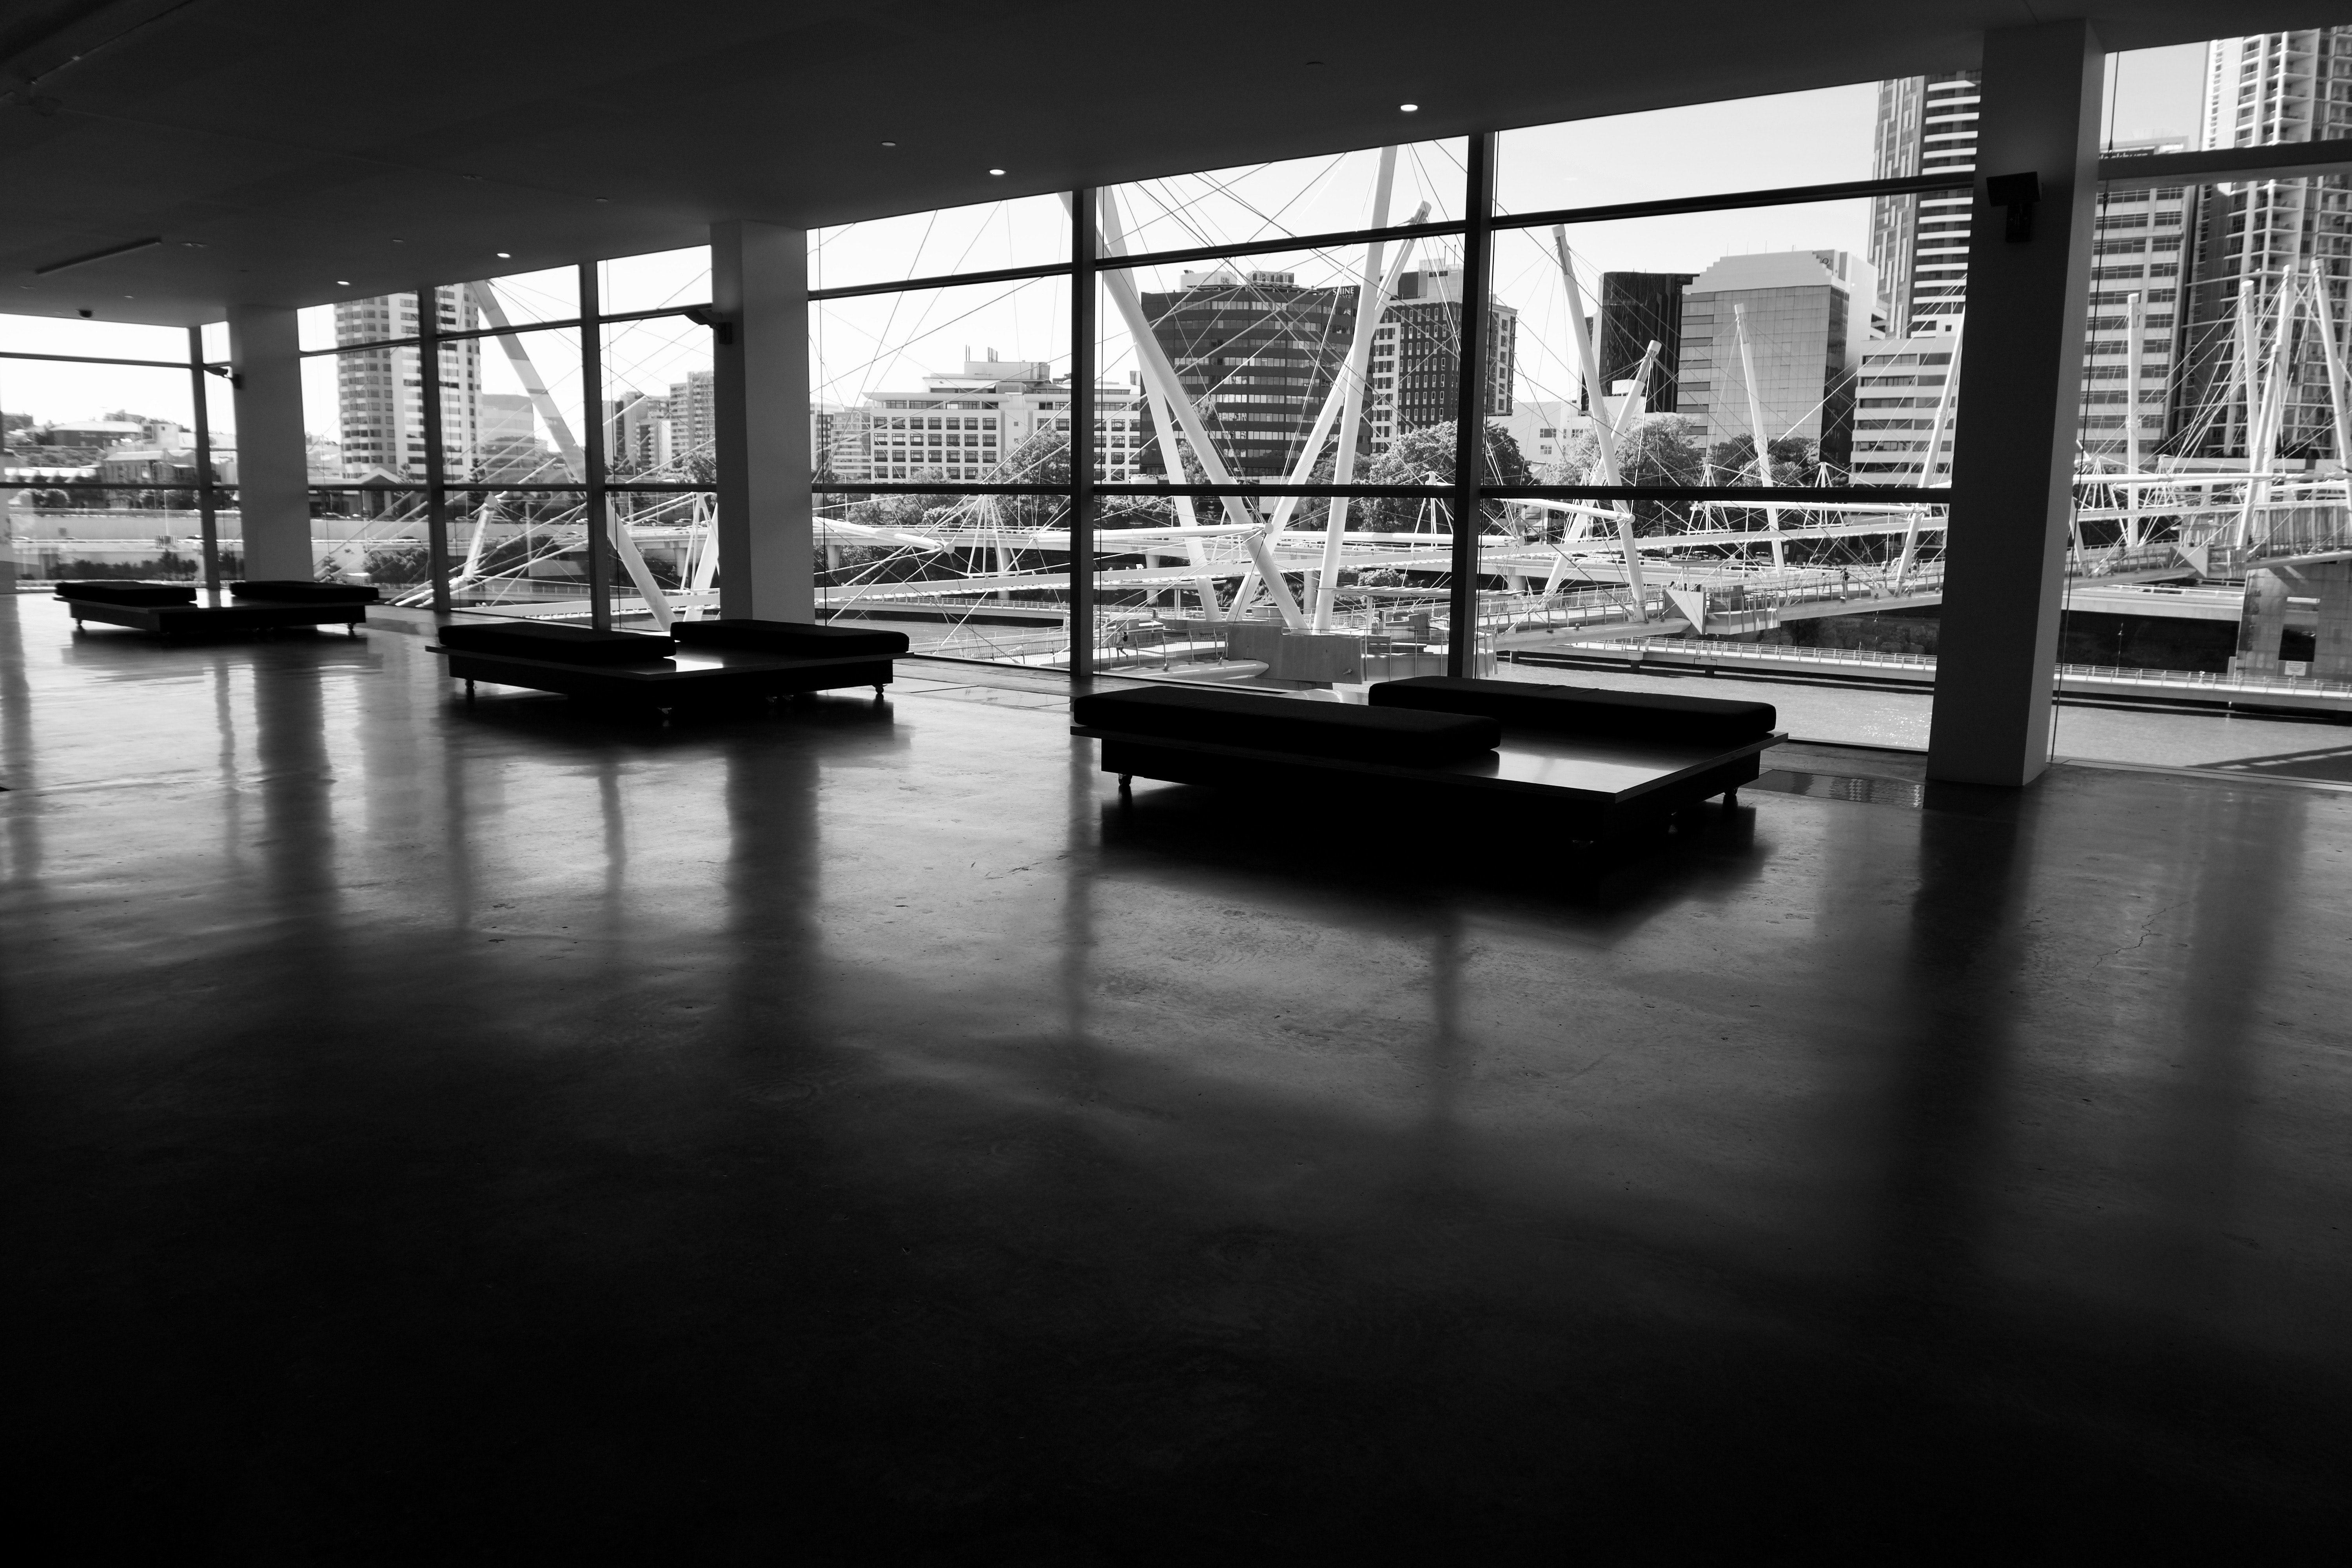
black, white, black and white, architecture, monochrome, floor, snapshot, flooring, monochrome photography, building, photography, room, glass, window, reflection, daylighting, interior design, night, style, tourist attraction